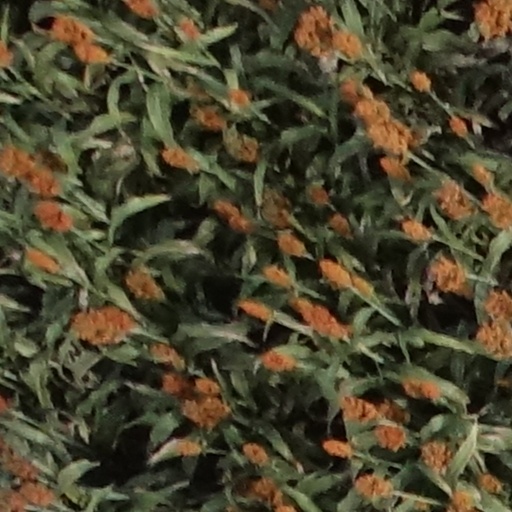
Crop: sorghum